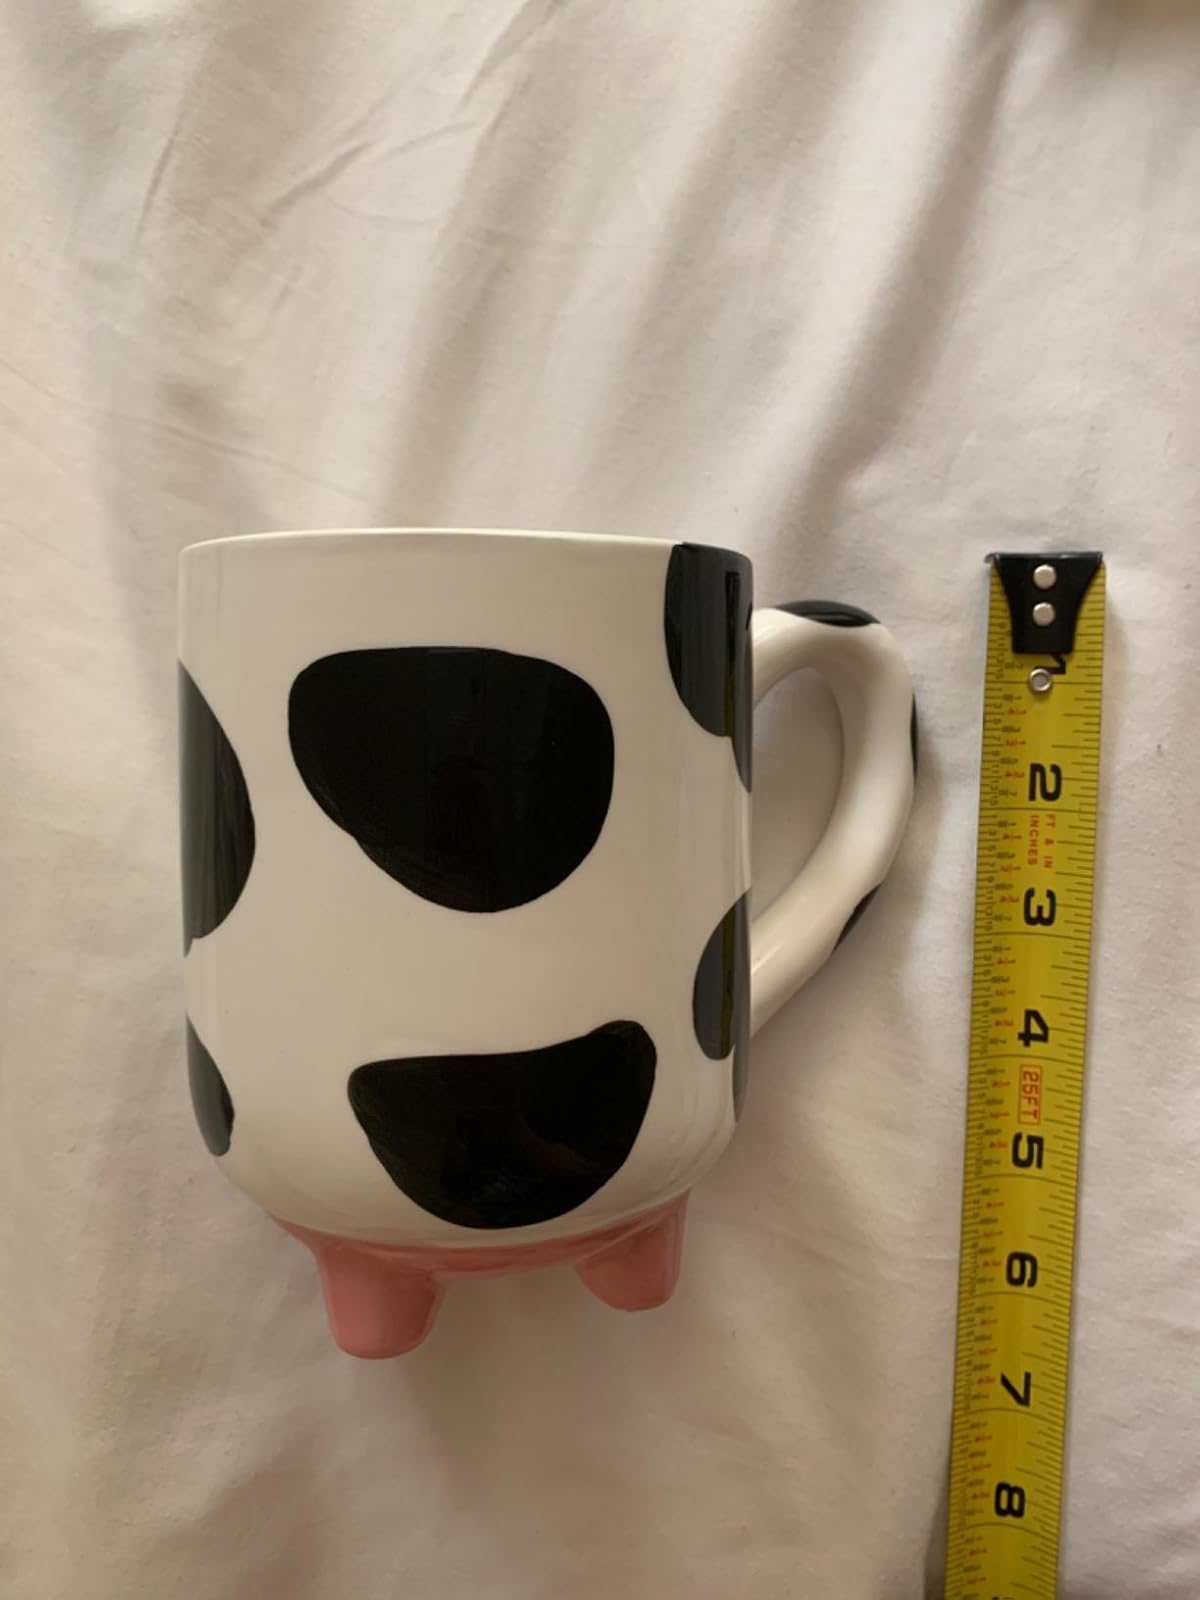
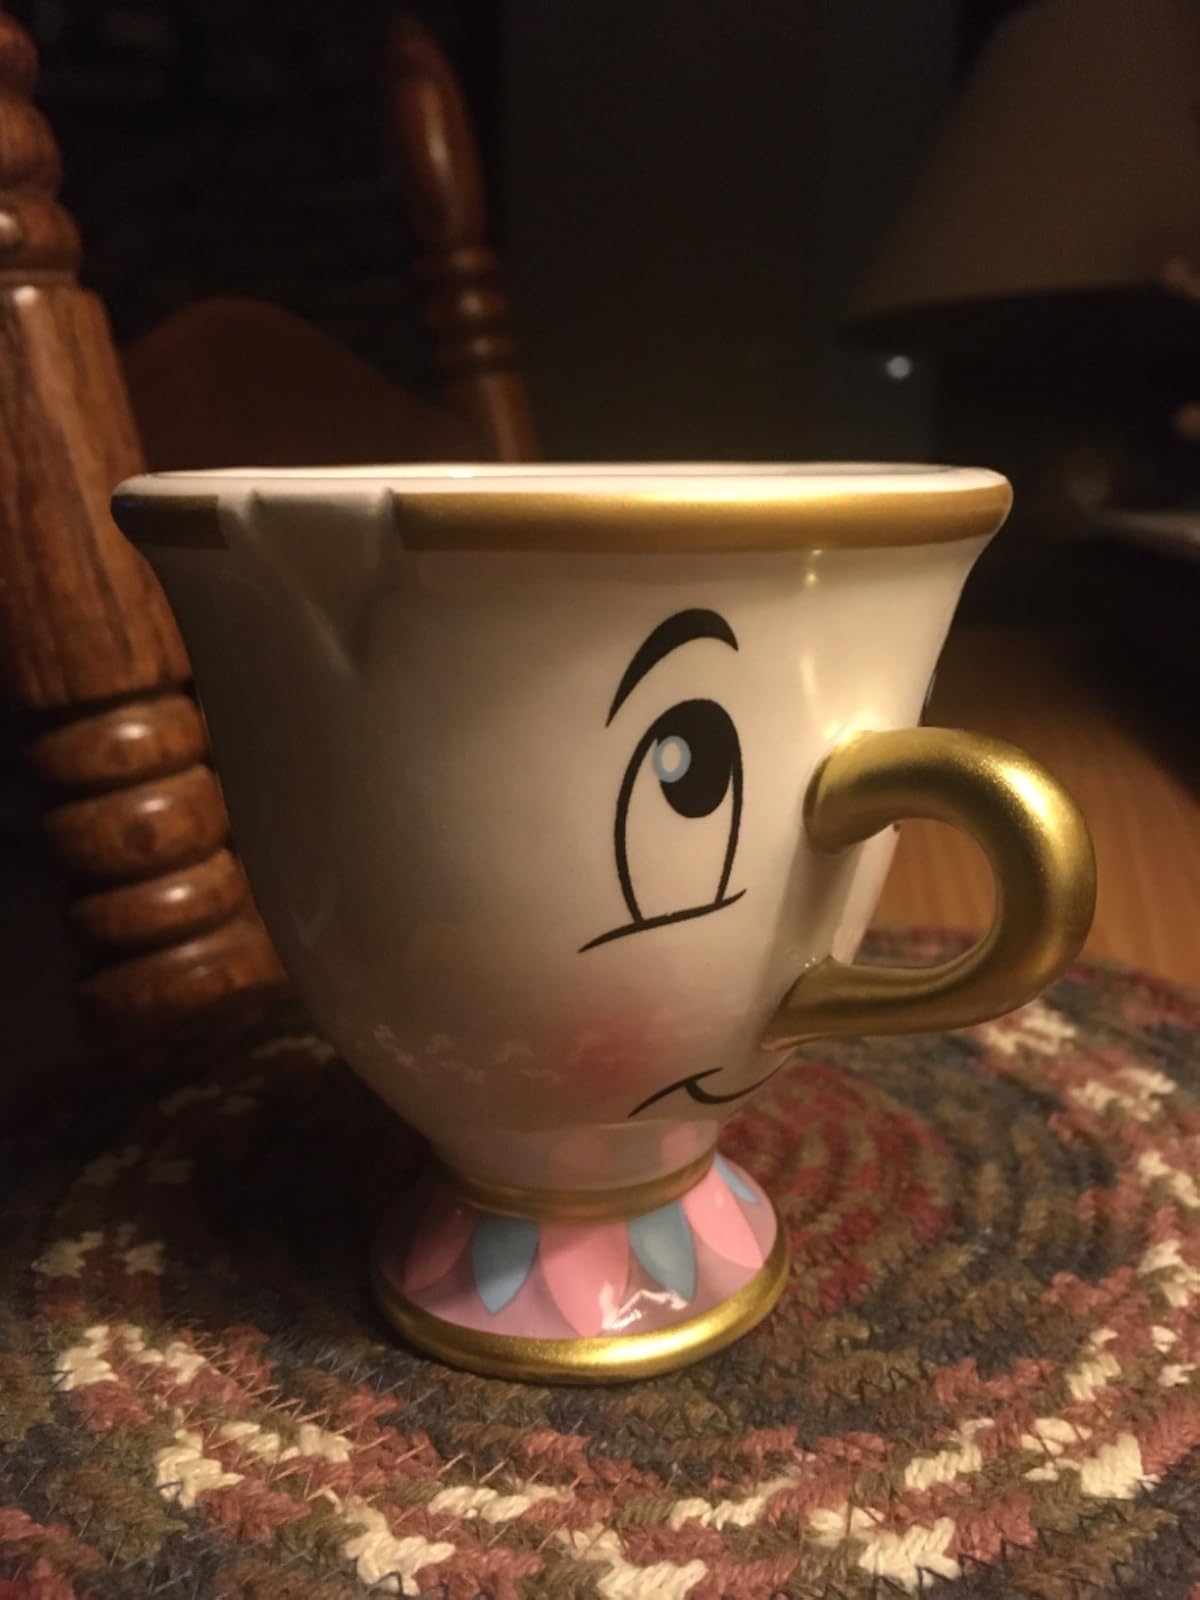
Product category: items_mug
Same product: no